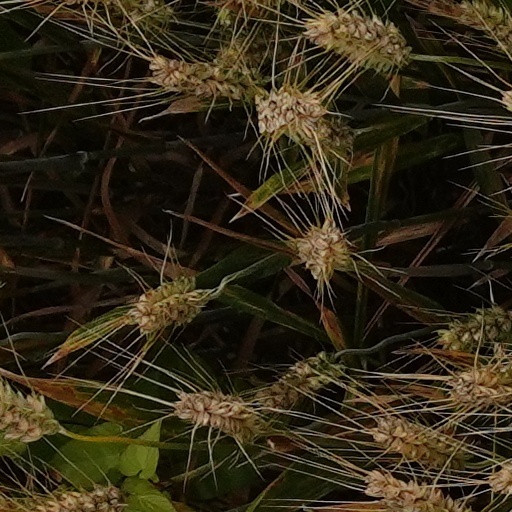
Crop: wheat